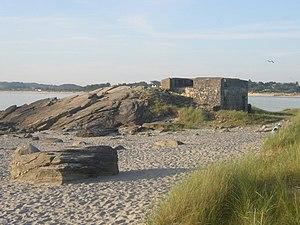
Un bunker sur une plage à Sola, en Norvège.
Sola est une commune de Norvège, située dans le Comté de Rogaland, au sud-ouest du pays.